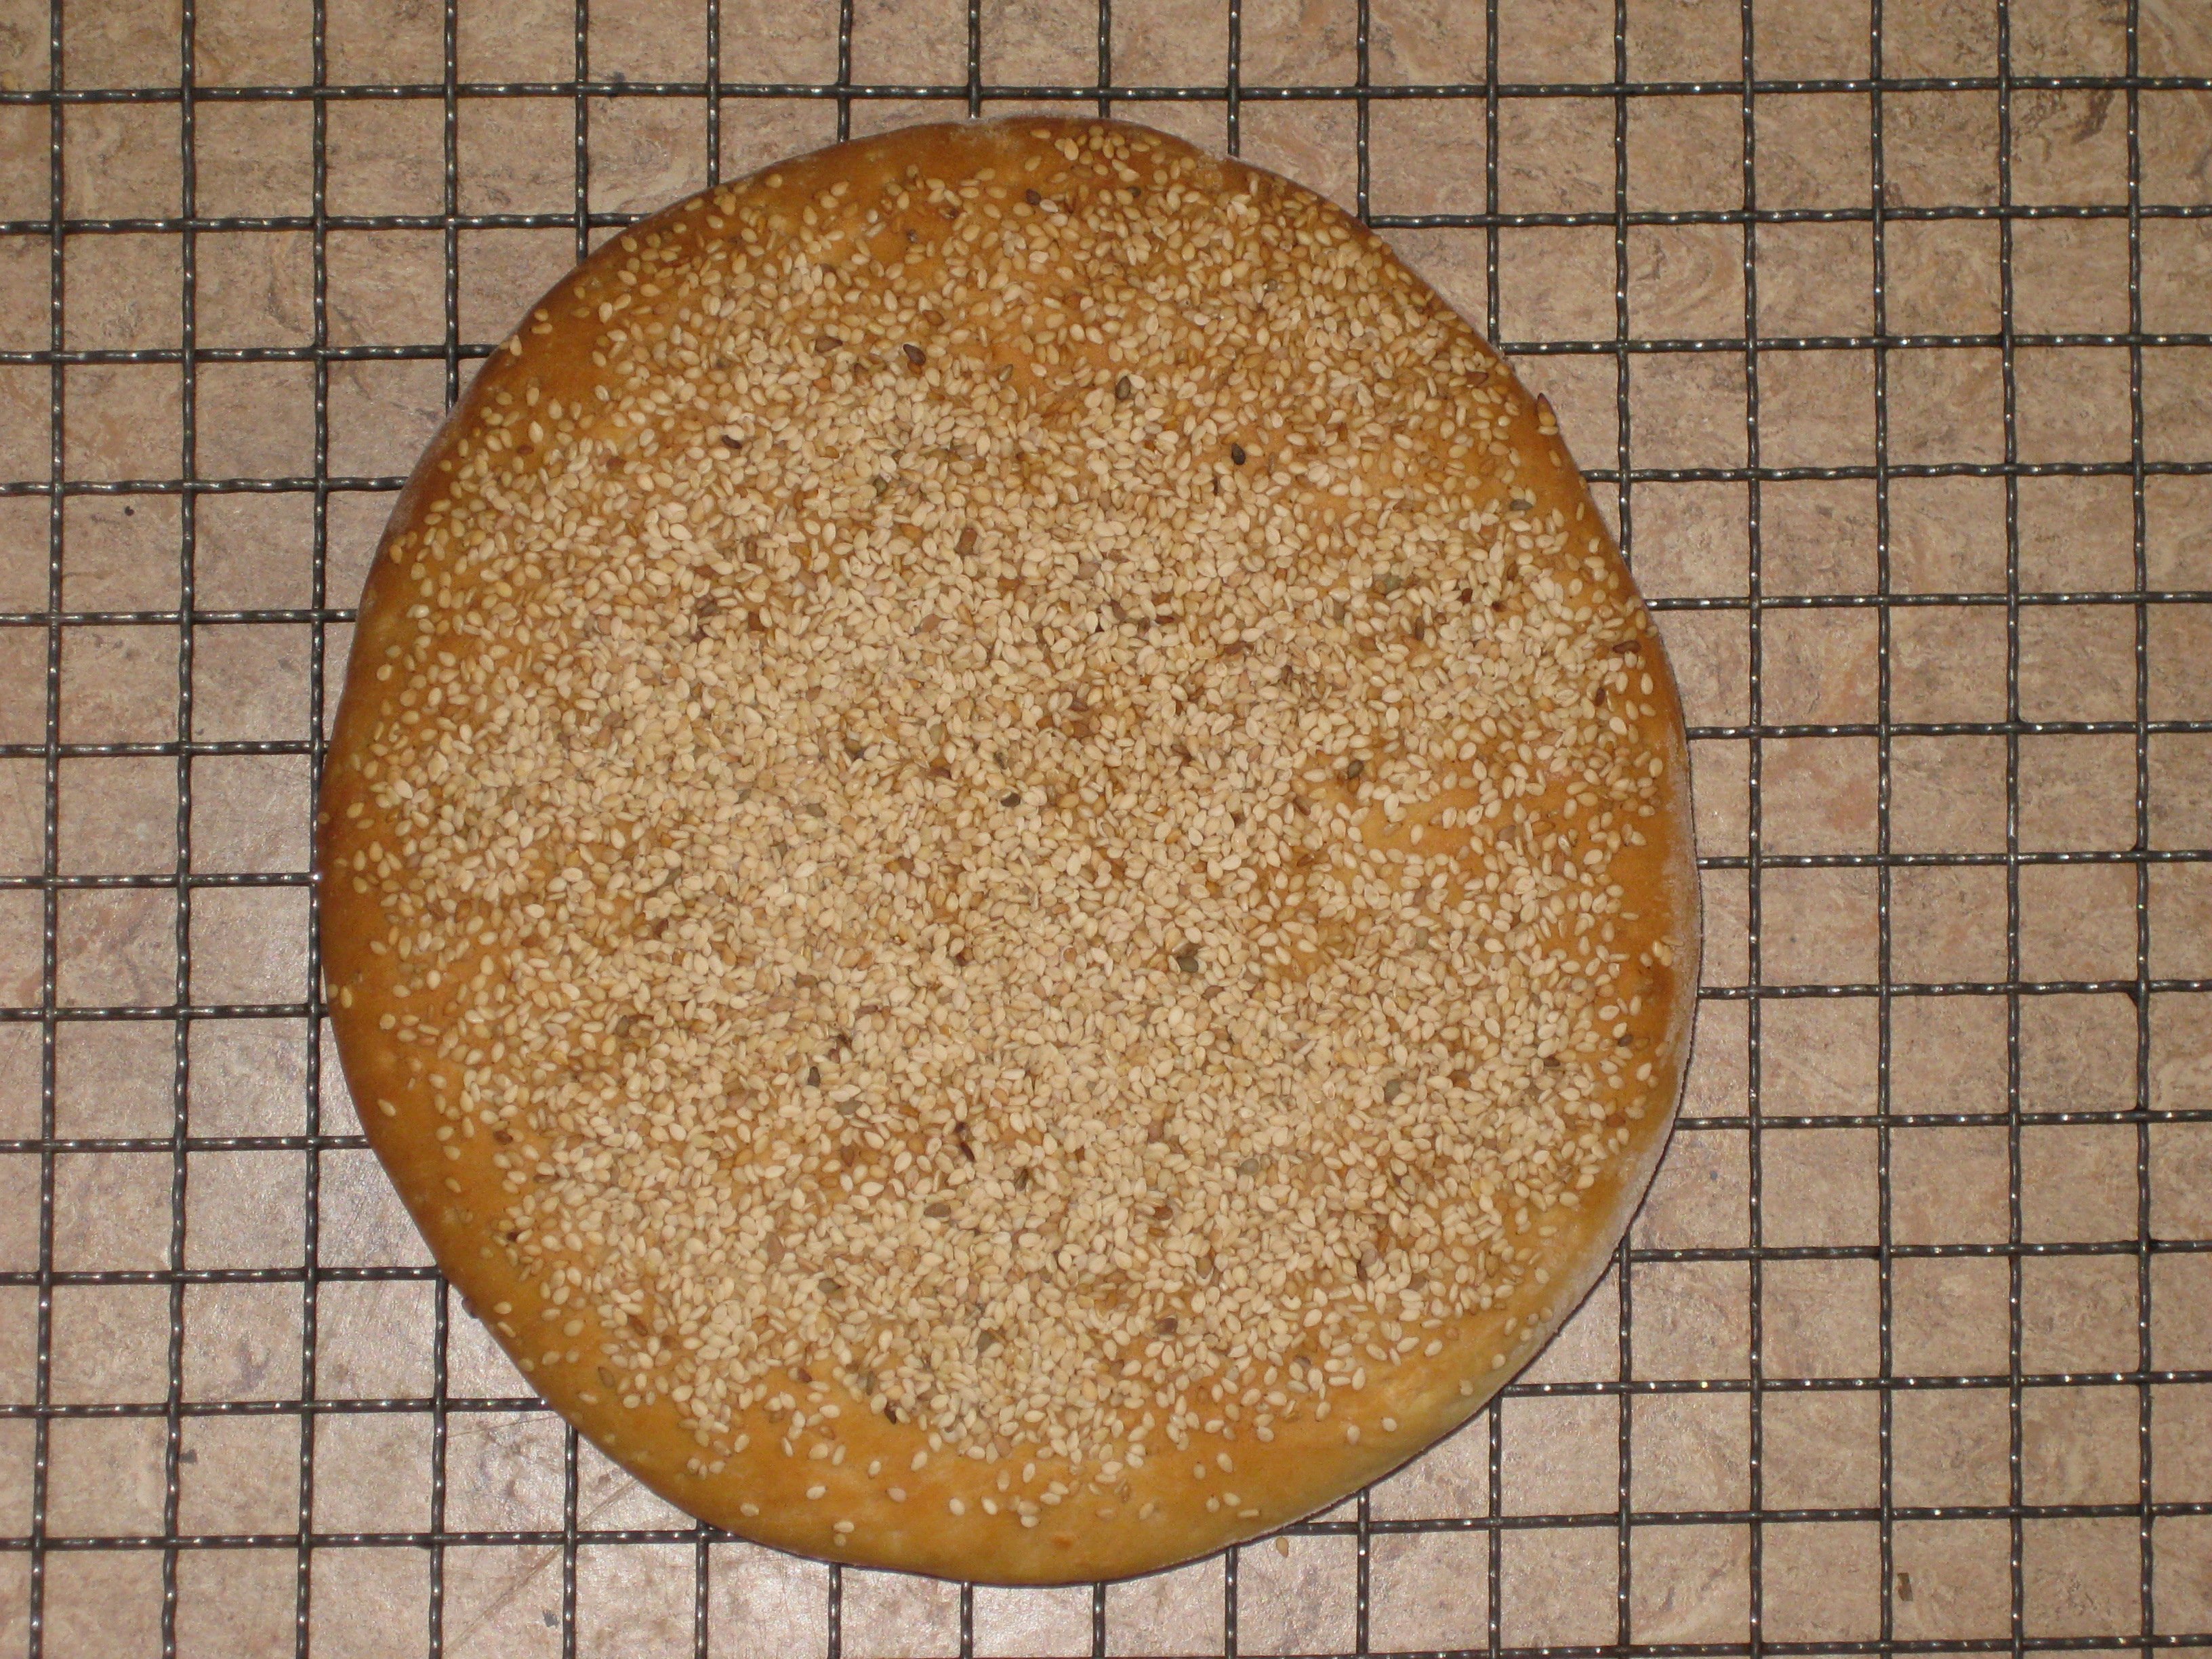
food, greek, produce, breakfast, baking, eat, bread, loaf, hot, grid, frisch, sesame, baked goods, breads, vespers, selberbacken, do it yourself, brown bread, flat bread, rye bread, cool down, baked bread, grass family, whole grain